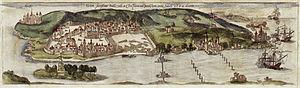
Les raids ottomans sur la côte swahilie sont deux expéditions menées par le corsaire ottoman Mir Ali Bey en 1585 et en 1589 contre les comptoirs portugais du Zanguebar, c'est-à-dire de la côte swahilie, en Afrique de l'Est.